San Carlos Airport (California)

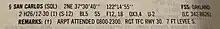
Entry for San Carlos Airport (SQL) in a 1972 Airman's Information Manual

Some have speculated that the airport code of SQL is a humorous reference to the nearby headquarters of Oracle Corporation, a maker of database software. In databases, SQL, or Structured Query Language, is used for handling structured data. However, the airport had the code SQL years before Oracle's predecessor, Software Development Laboratories, was incorporated in June 1977, as it is listed in the Airman's Information Manual published by the Federal Aviation Administration in 1972.